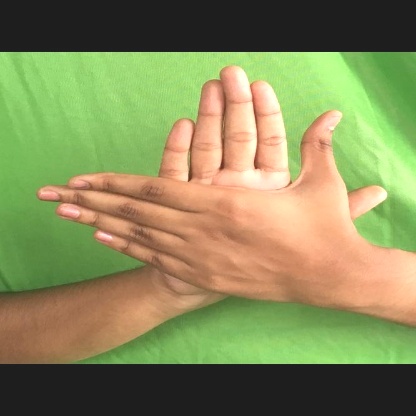
Mudra: Chakra